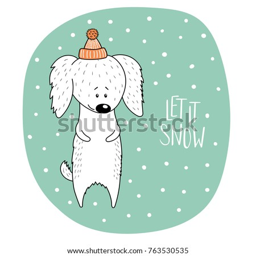
hand drawn winter holidays greeting card with cute funny cartoon dog in a hat , typography .